Azimuth thruster

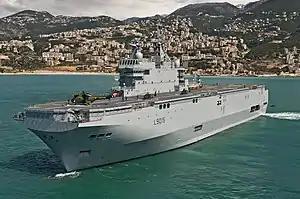
The French Navy Mistral-class amphibious assault ship "Dixmude" manoeuvering in Jounieh bay; the wake at the stern is perpendicular to the ship, indicating the use of her azimuth thrusters.

Primary advantages are maneuverability, electrical efficiency, better use of ship space, and lower maintenance costs. Ships with azimuth thrusters do not need tugboats to dock, though they may still require tugs to maneuver in difficult places.